Creative Folkestone Quarterhouse

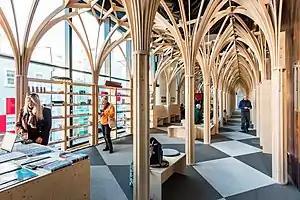

In addition to its auditorium, Quarterhouse houses Creative Folkestone's administrative offices and the Creative Folkestone Triennial.